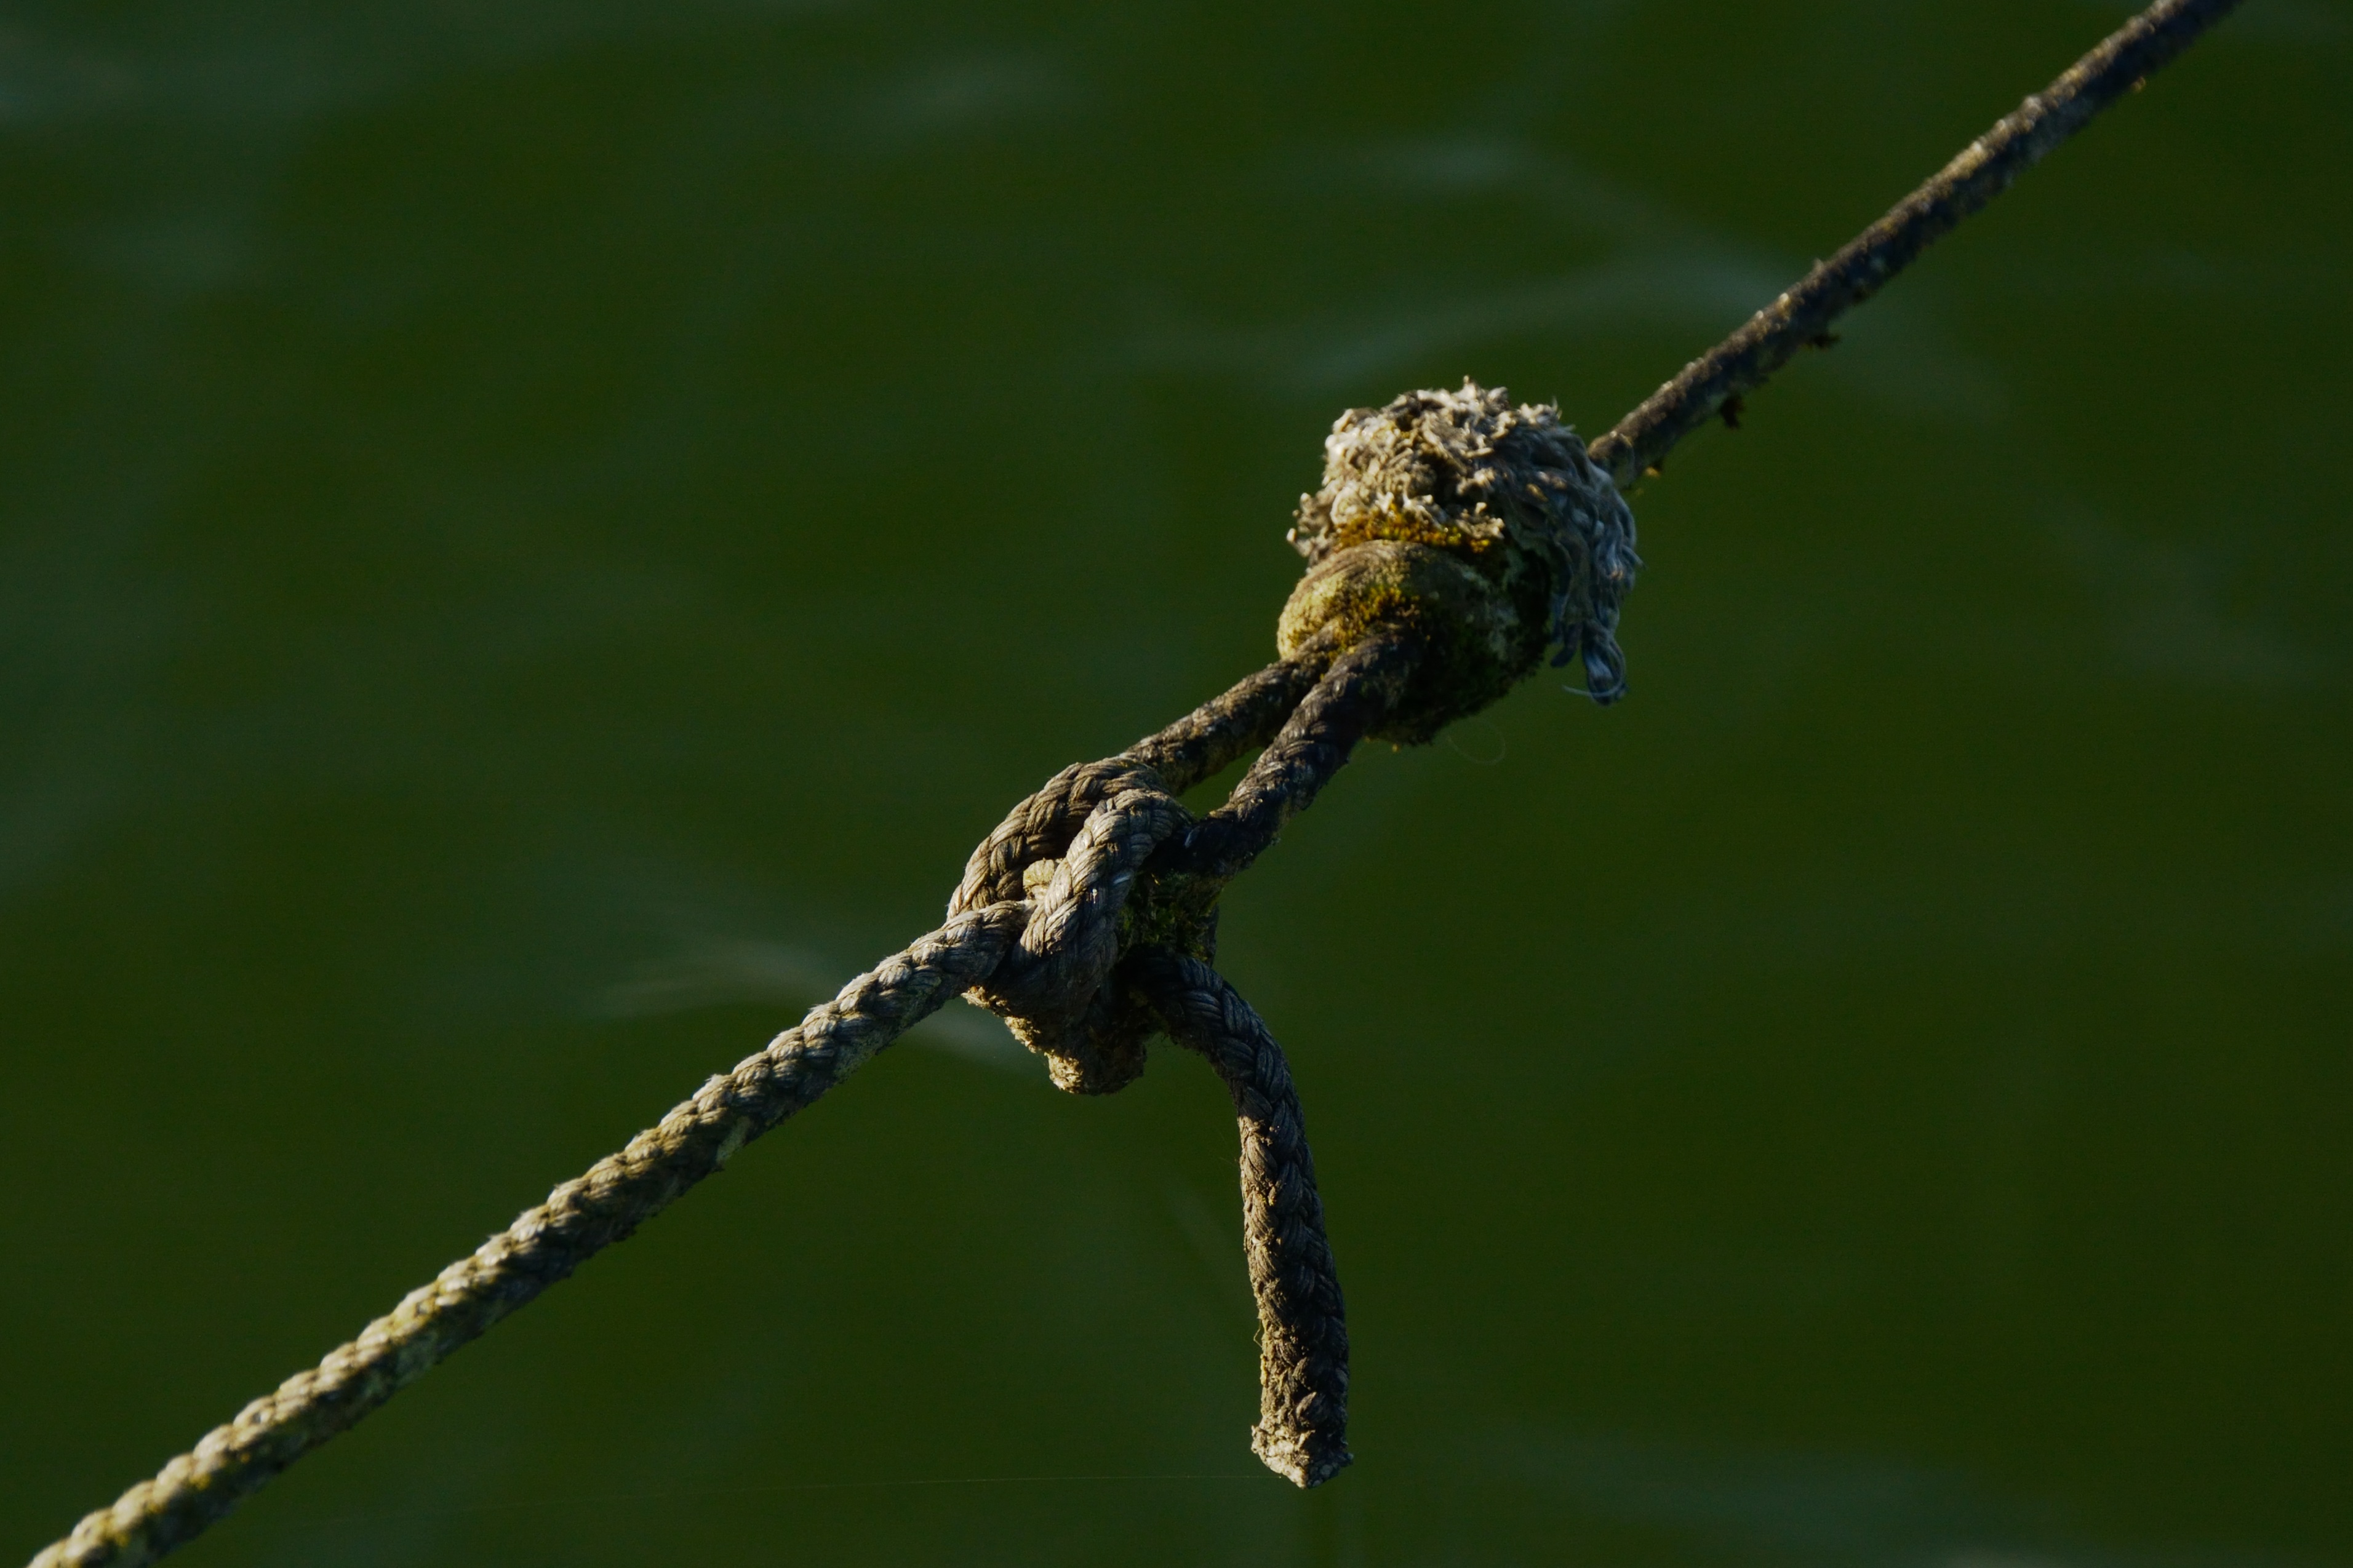
nature, branch, dew, rope, fence, leaf, old, green, insect, close, fauna, invertebrate, twig, close up, knitting, strand, leash, dragonfly, connection, knot, macro photography, detention, cordage, ship traffic jams, fixing, twisted ropes, plant stem, thorns spines and prickles, dragonflies and damseflies